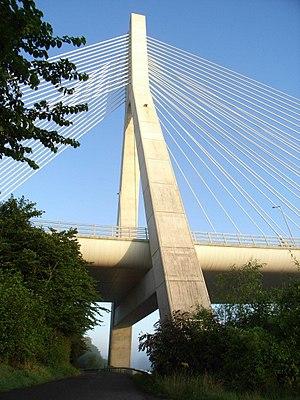
Cette liste de ponts d'Irlande présente les ponts remarquables d'Irlande, tant par leurs caractéristiques dimensionnelles, que par leur intérêt architectural ou historique.